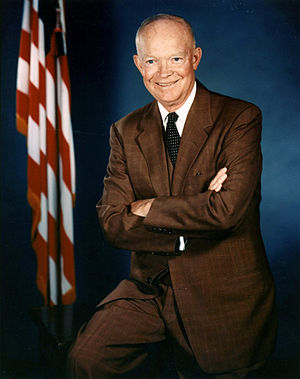
Amerikanske præsidenter / Præsidenter
Dwight D. Eisenhower
Dette er en liste over amerikanske præsidenter, siden USA's forfatning trådte i kraft i 1789. Listen viser også deres regeringstid, parti og vicepræsidenter. Farverne symboliserer partiet, de tilhørte.